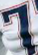
Number: 7